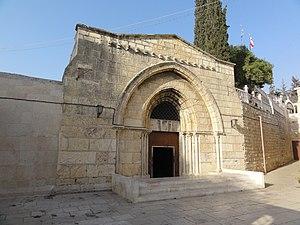
Entrée du tombeau présumé de la vierge Marie, East Jerusalem